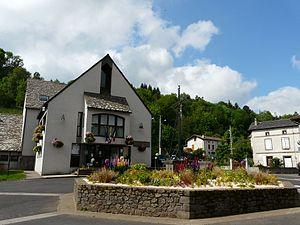
La mairie d'Aydat, Puy-de-Dôme, France.
Aydat est une commune française située dans le département du Puy-de-Dôme, en région Auvergne-Rhône-Alpes. Elle fait partie de l'aire urbaine de Clermont-Ferrand.